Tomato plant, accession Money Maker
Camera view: horizontal (90 deg, fisheye); turntable rotation: 90 degrees
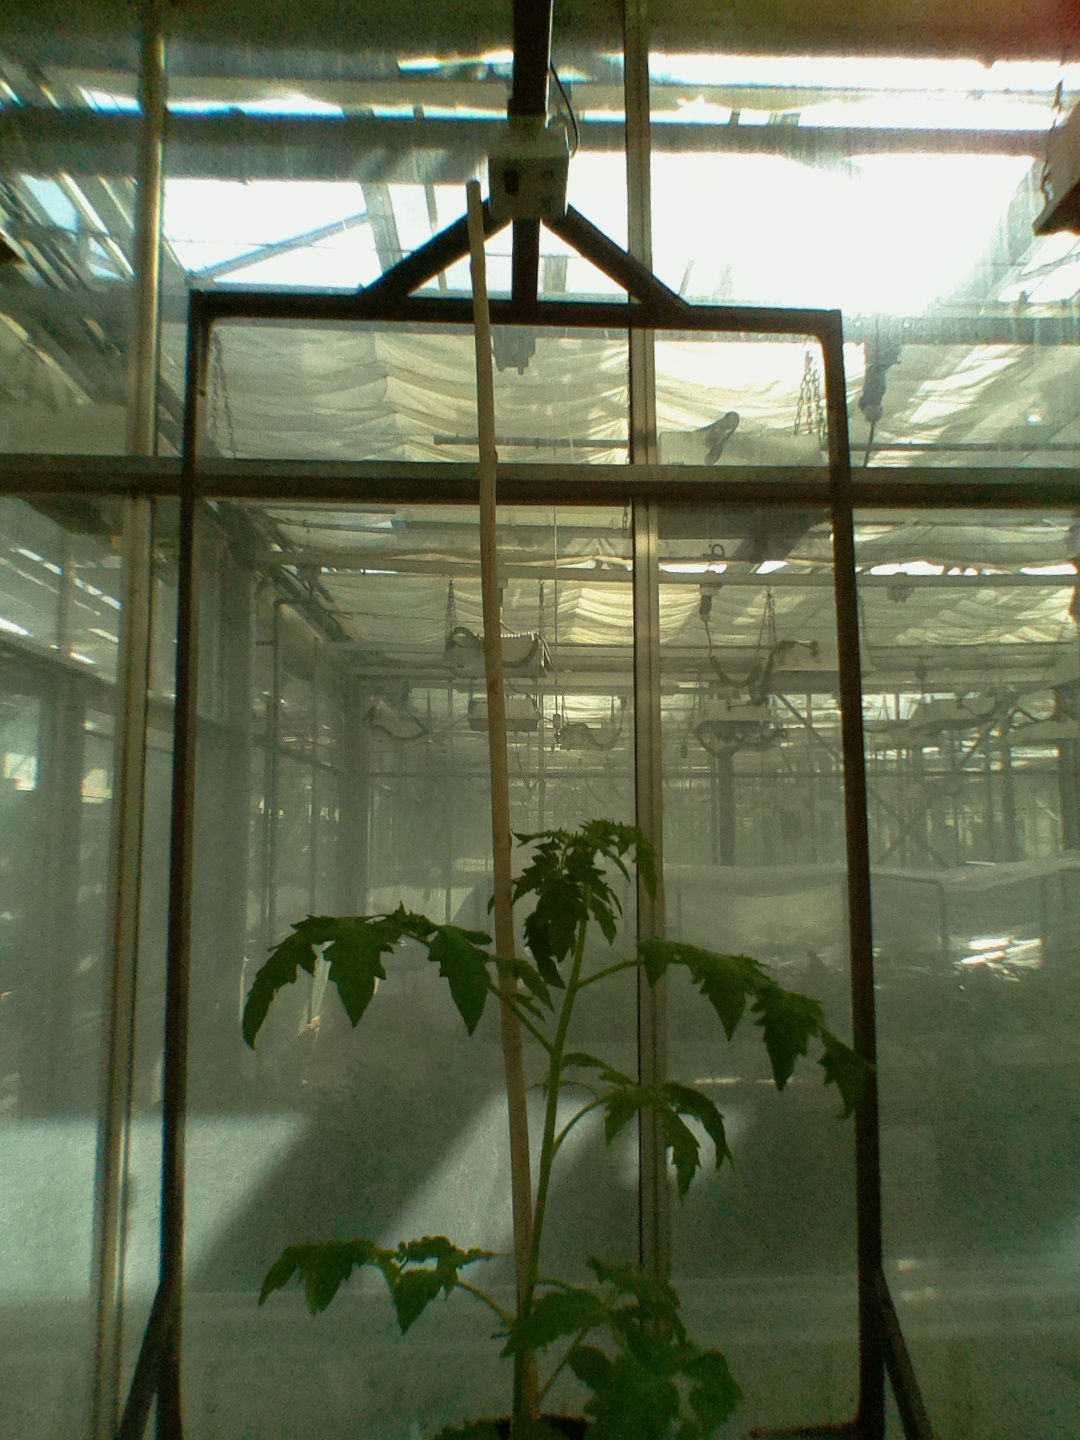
BBCH growth stage 21: 10%-20% Side shoots formed